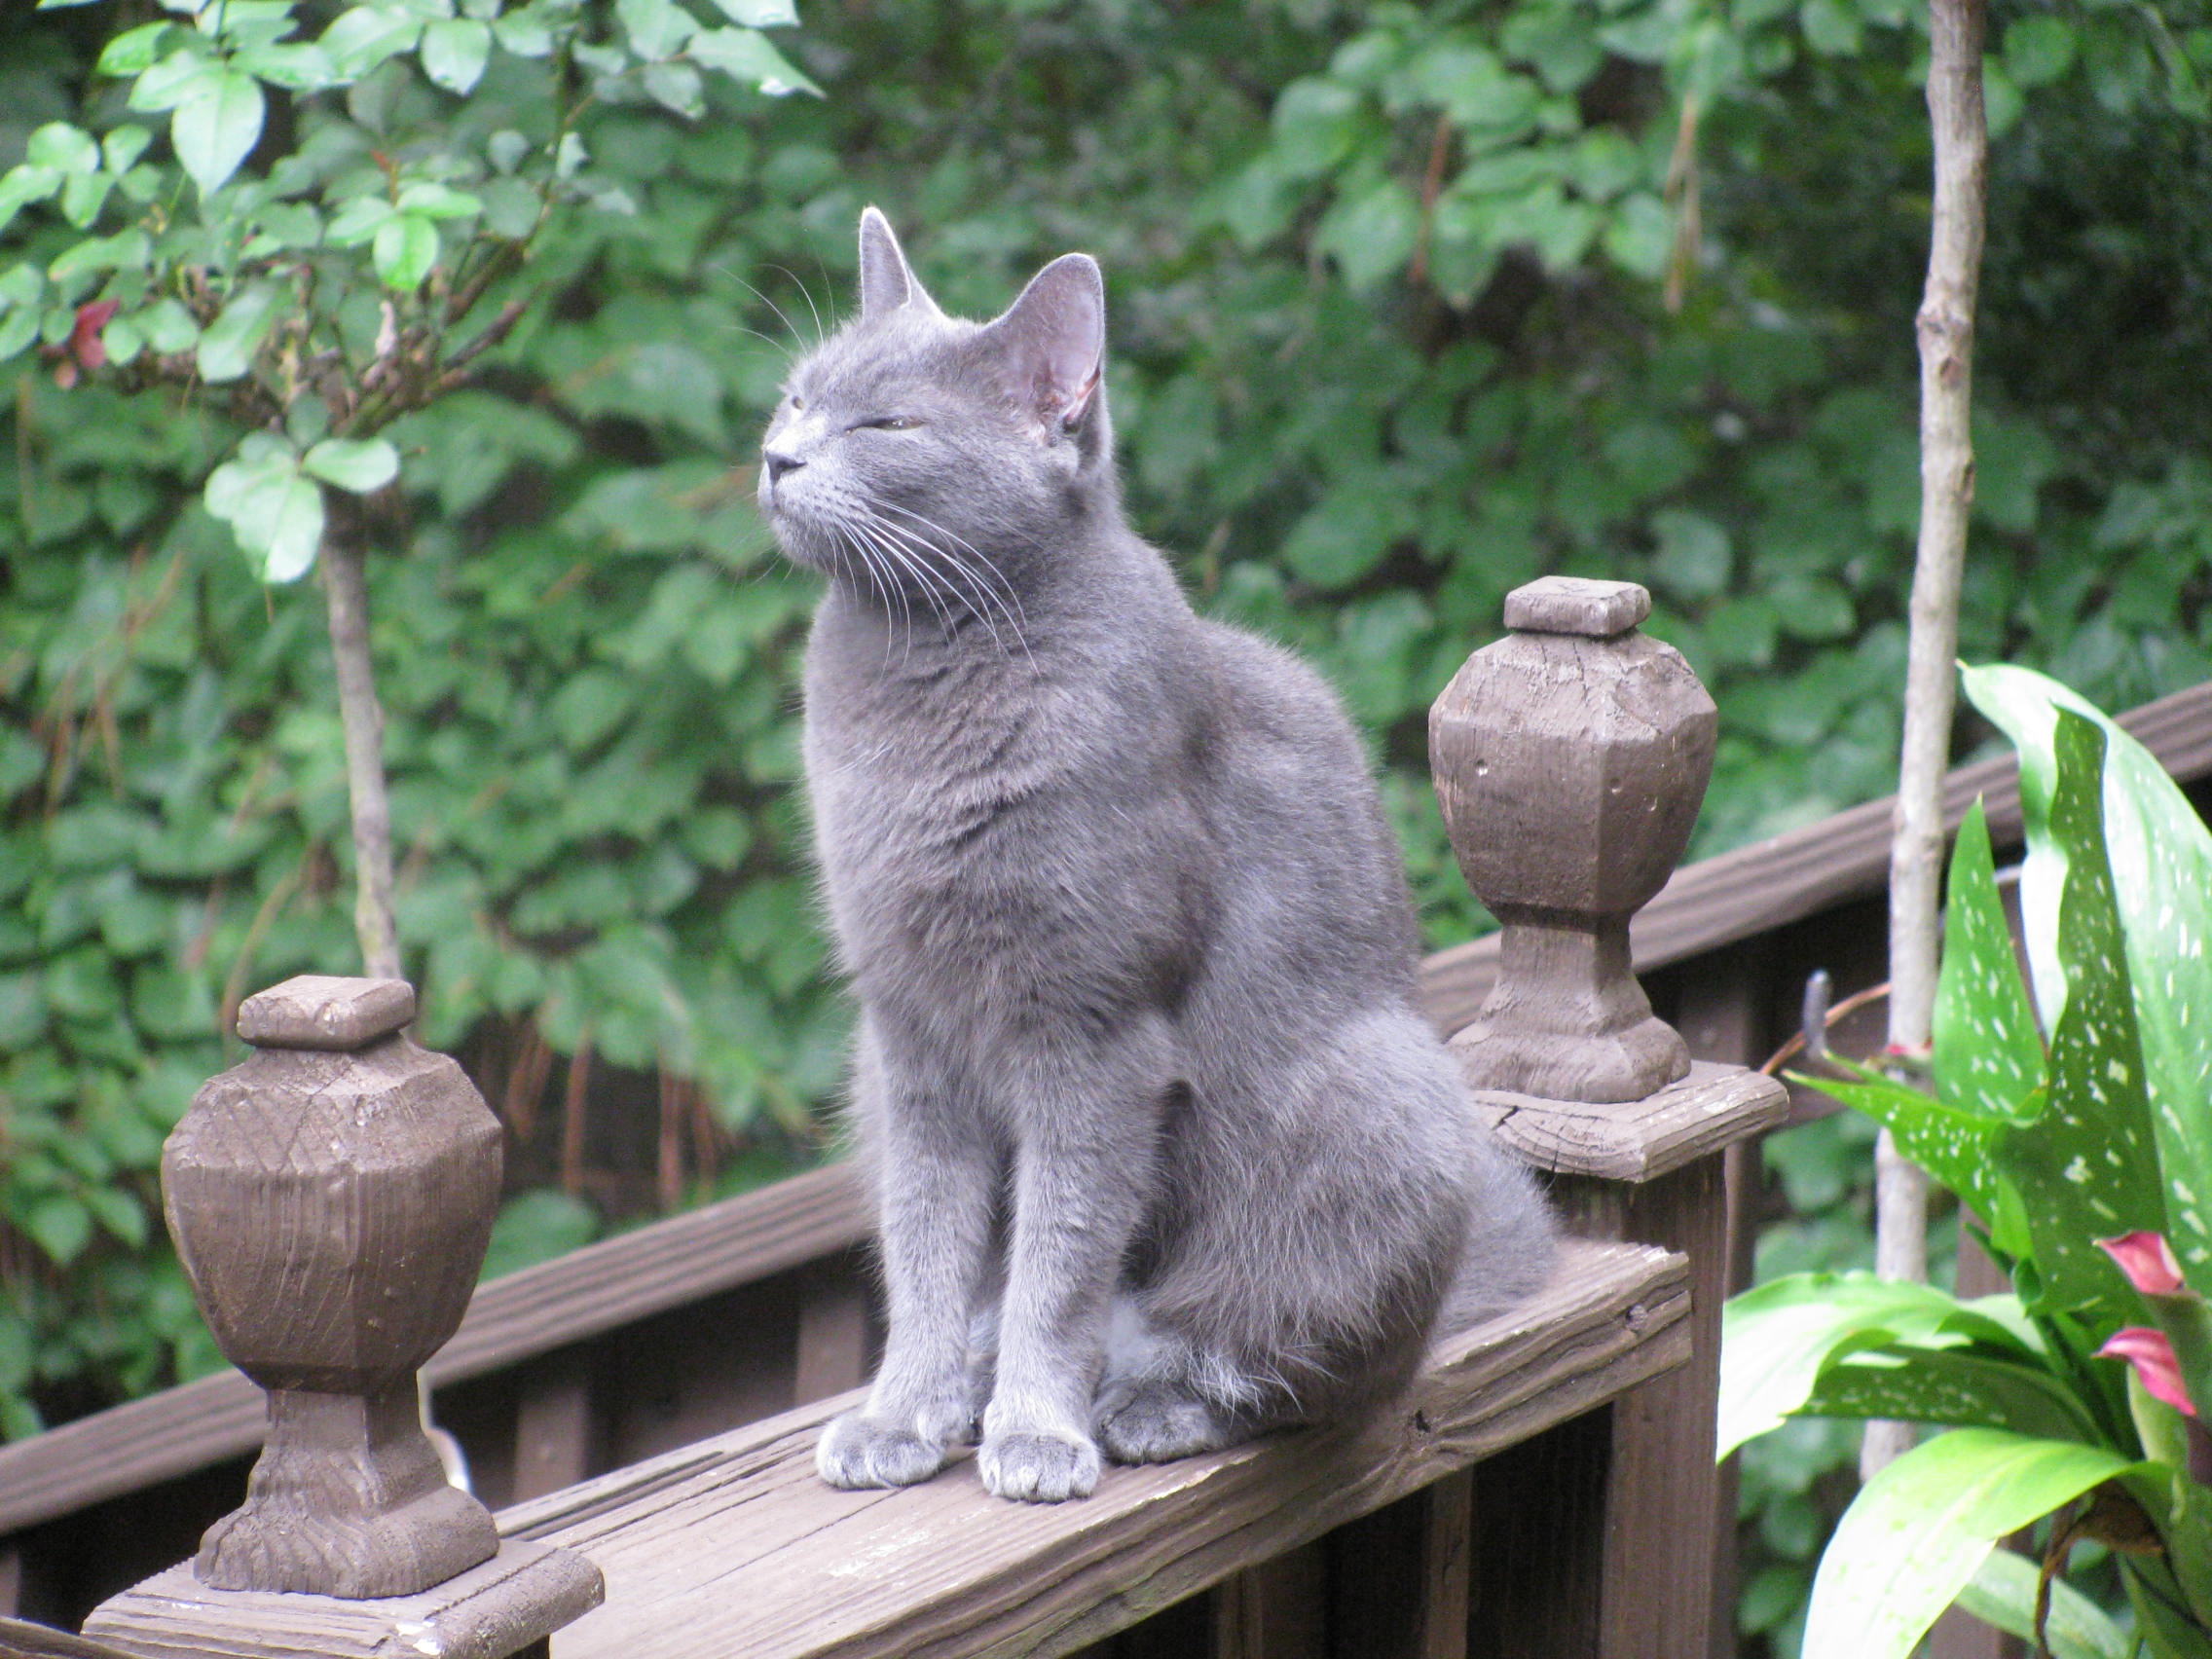
animal, kitten, cat, mammal, fauna, whiskers, vertebrate, british shorthair, european shorthair, chartreux, russian blue, gray cat, wild cat, korat, small to medium sized cats, cat like mammal, nebelung, domestic short haired cat, russian blue cat